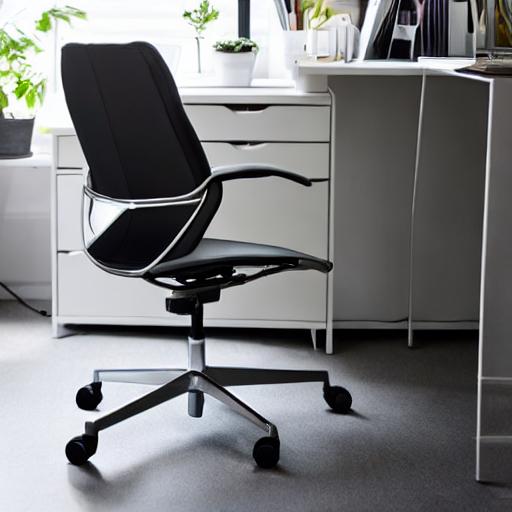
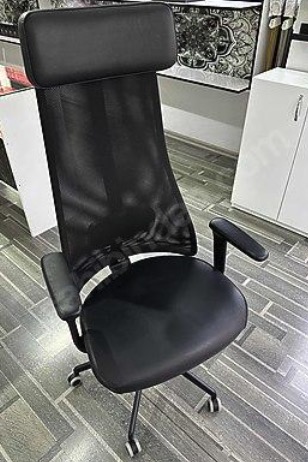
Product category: items_chair
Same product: no